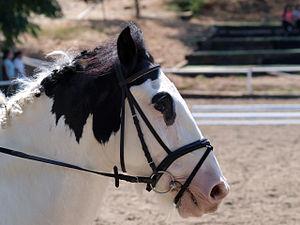
Une muserolle est une lanière, généralement de cuir et parfois de métal, qui entoure le nez et la mâchoire de certains animaux pour permettre aux humains de mieux les maîtriser. Surtout connue en équitation, la muserolle est une partie optionnelle du filet qui empêche le cheval d'échapper au mors, en évitant par exemple qu'il ouvre la bouche lorsque le cavalier utilise les rênes pour une demande d'arrêt. L'usage de la muserolle est connu depuis l'Antiquité, cet outil ayant peut-être constitué l'une des premières formes de harnachement pour monter à cheval. À l'époque moderne, elle est conçue davantage comme un outil d'éducation du cheval, mais son usage s'est généralisé avec le règlement des compétitions équestres. Il existe différents types de muserolles, dont l'action est plus ou moins sévère. La française est la plus commune et l'une des plus douces. L'allemande, la combinée et la croisée se règlent devant le mors, et sont plus restrictives. Le caveçon ne s'emploie que pour du travail à la longe. Des muserolles existent aussi pour d'autres animaux, notamment les dromadaires et les chiens.